The Penelopes

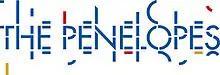
The Penelopes' Logo by Parris Wakefield

The Penelopes' style is a mix of indie and dream pop, combined with disco and electro tight groove, layered with lush and melodies. Their major influences are Cocteau Twins, the Cure, New Order, the Smiths, David Bowie, Joy Division, Devo, and Happy Mondays. The band often mentioned Ride, Slowdive or Prefab Sprout, which Axel considered as a "guilty pleasure". The press often references the Penelopes to Pixies, Daft Punk, M83, and Air.